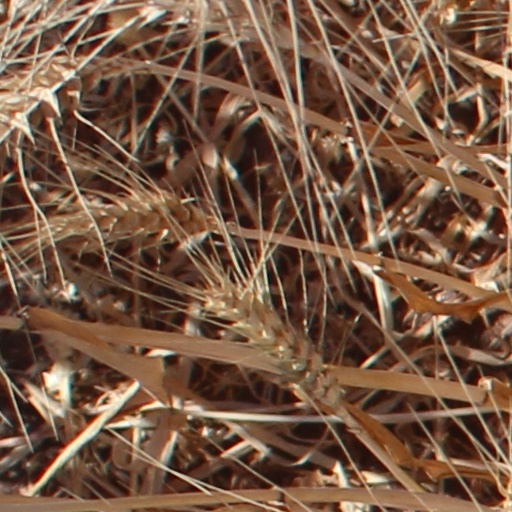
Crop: wheat